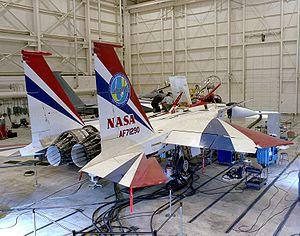
Le McDonnell Douglas F-15 STOL/MTD était un F-15 modifié, développé comme démonstrateur technologique pour effectuer des expérimentations dans les domaines de la poussée vectorielle et de la super-manœuvrabilité. L'appareil utilisé pour le projet était le premier TF-15A de préproduction — qui allait donner naissance au F-15B —, portant le numéro de série 71-0290 de l'US Air Force, premier exemplaire de F-15 biplace produit par McDonnell Douglas, sixième exemplaire issu des chaînes d'assemblage, et était le plus vieux F-15 encore en état de vol lors de sa mise à la retraite. Il fut également utilisé comme banc d'essais avionique pour le programme de conception de la version F-15E Strike Eagle. L'avion était un prêt de l'US Air Force à la NASA.